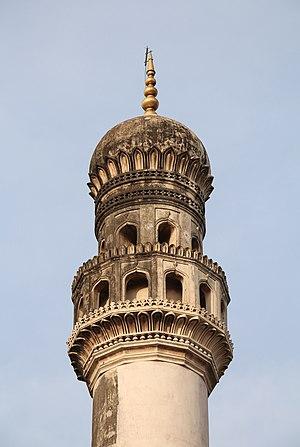
Un minaret du Charminar, Hyderabad, Inde
Le Charminar est un monument abritant une mosquée, située à Hyderabad dans l'État du Télangana, en Inde. Considéré comme l'un des monuments emblématiques de l'Inde, c'est l'édifice le plus connu de la ville.